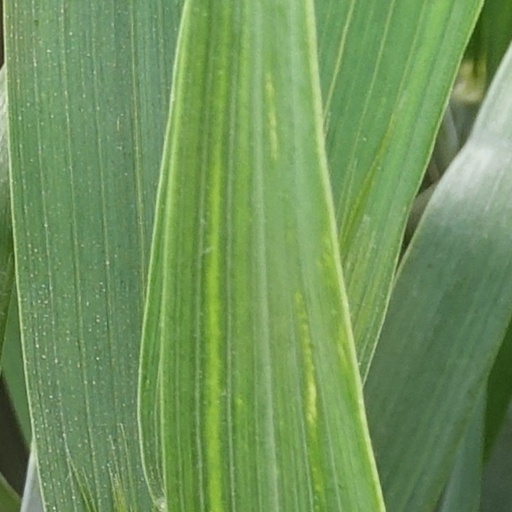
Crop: wheat